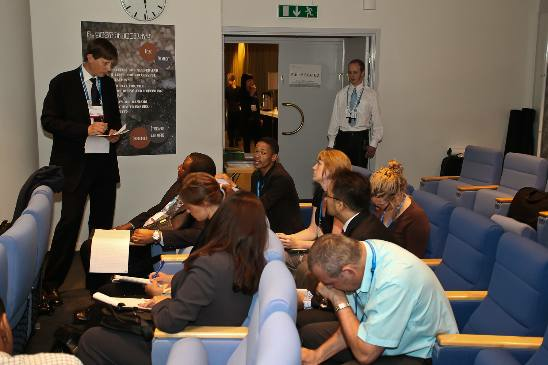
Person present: Yes